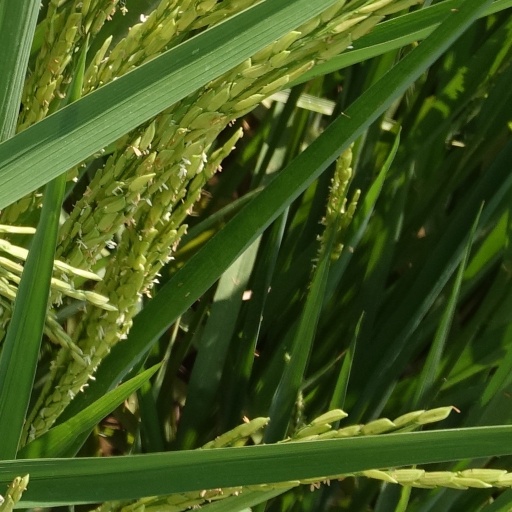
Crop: rice